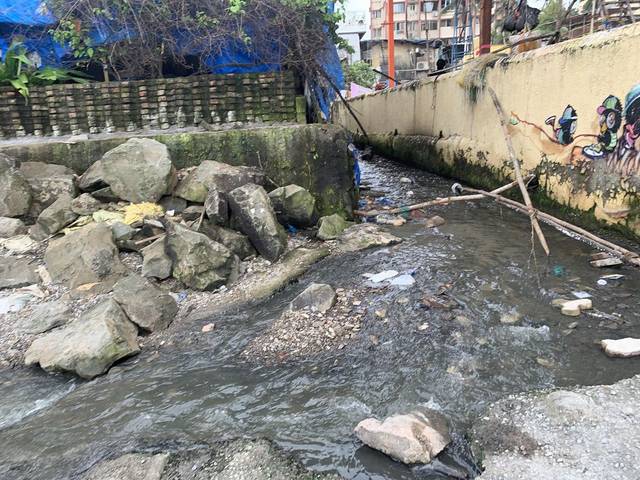
Region: India
Coordinates: 19.057, 72.823